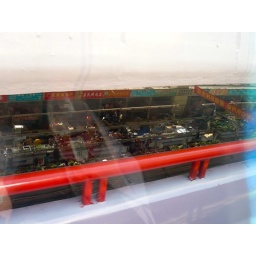
Fruit market under the elevated roads